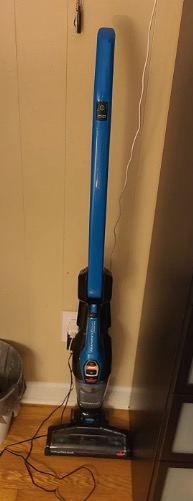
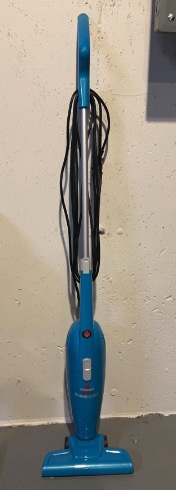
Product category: items_vacuum
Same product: no